Friedi Kühne

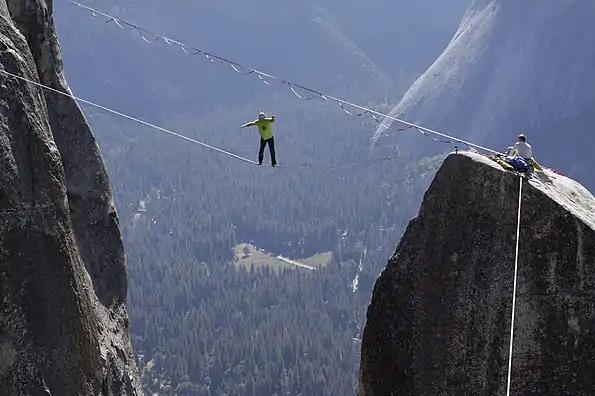
Free Solo on the classic Lost Arrow Spire highline in Yosemite Valley, 2018

Kühne's first highline attempt was across Wolfsschlucht canyon in Neubeuern, where he walked a 25 meters across a 30-meter drop when he was 20 years old. Wolfsschlucht became a regular training location for Kühne and his slacklining colleagues including Lukas Irmler and Julian Mittermaier. Despite his initial strong focus on tricklining, he proceeded to walk more and more highlines in this canyon and the surrounding Alps. After a college exchange year as a language teaching assistant in the United States in 2015, he shifted his professional focus fully to highlining. Kühne achieved a number of world first highline crossings over 100 meters long in popular areas along the Pacific coast such as Yosemite, Squamish, Smith Rock, Leavenworth, Joshua Tree and the Columbia River Gorge. On festivals during this time, Kühne also became friends with prominent American slackliners like Jerry Miszewski, Andy Lewis and Spencer Seabrooke. Kühne set a number of slackline world records between 2015 and today.